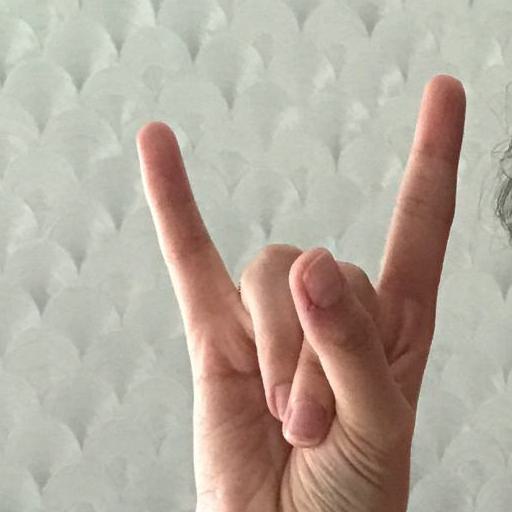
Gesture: rock